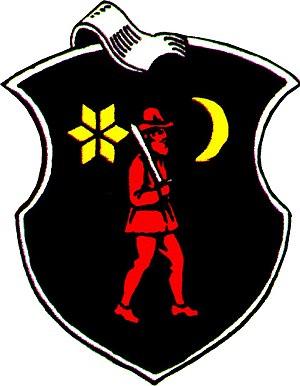
Rottenmann est une commune autrichienne du district de Liezen en Styrie.